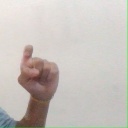
अक्षर: इ